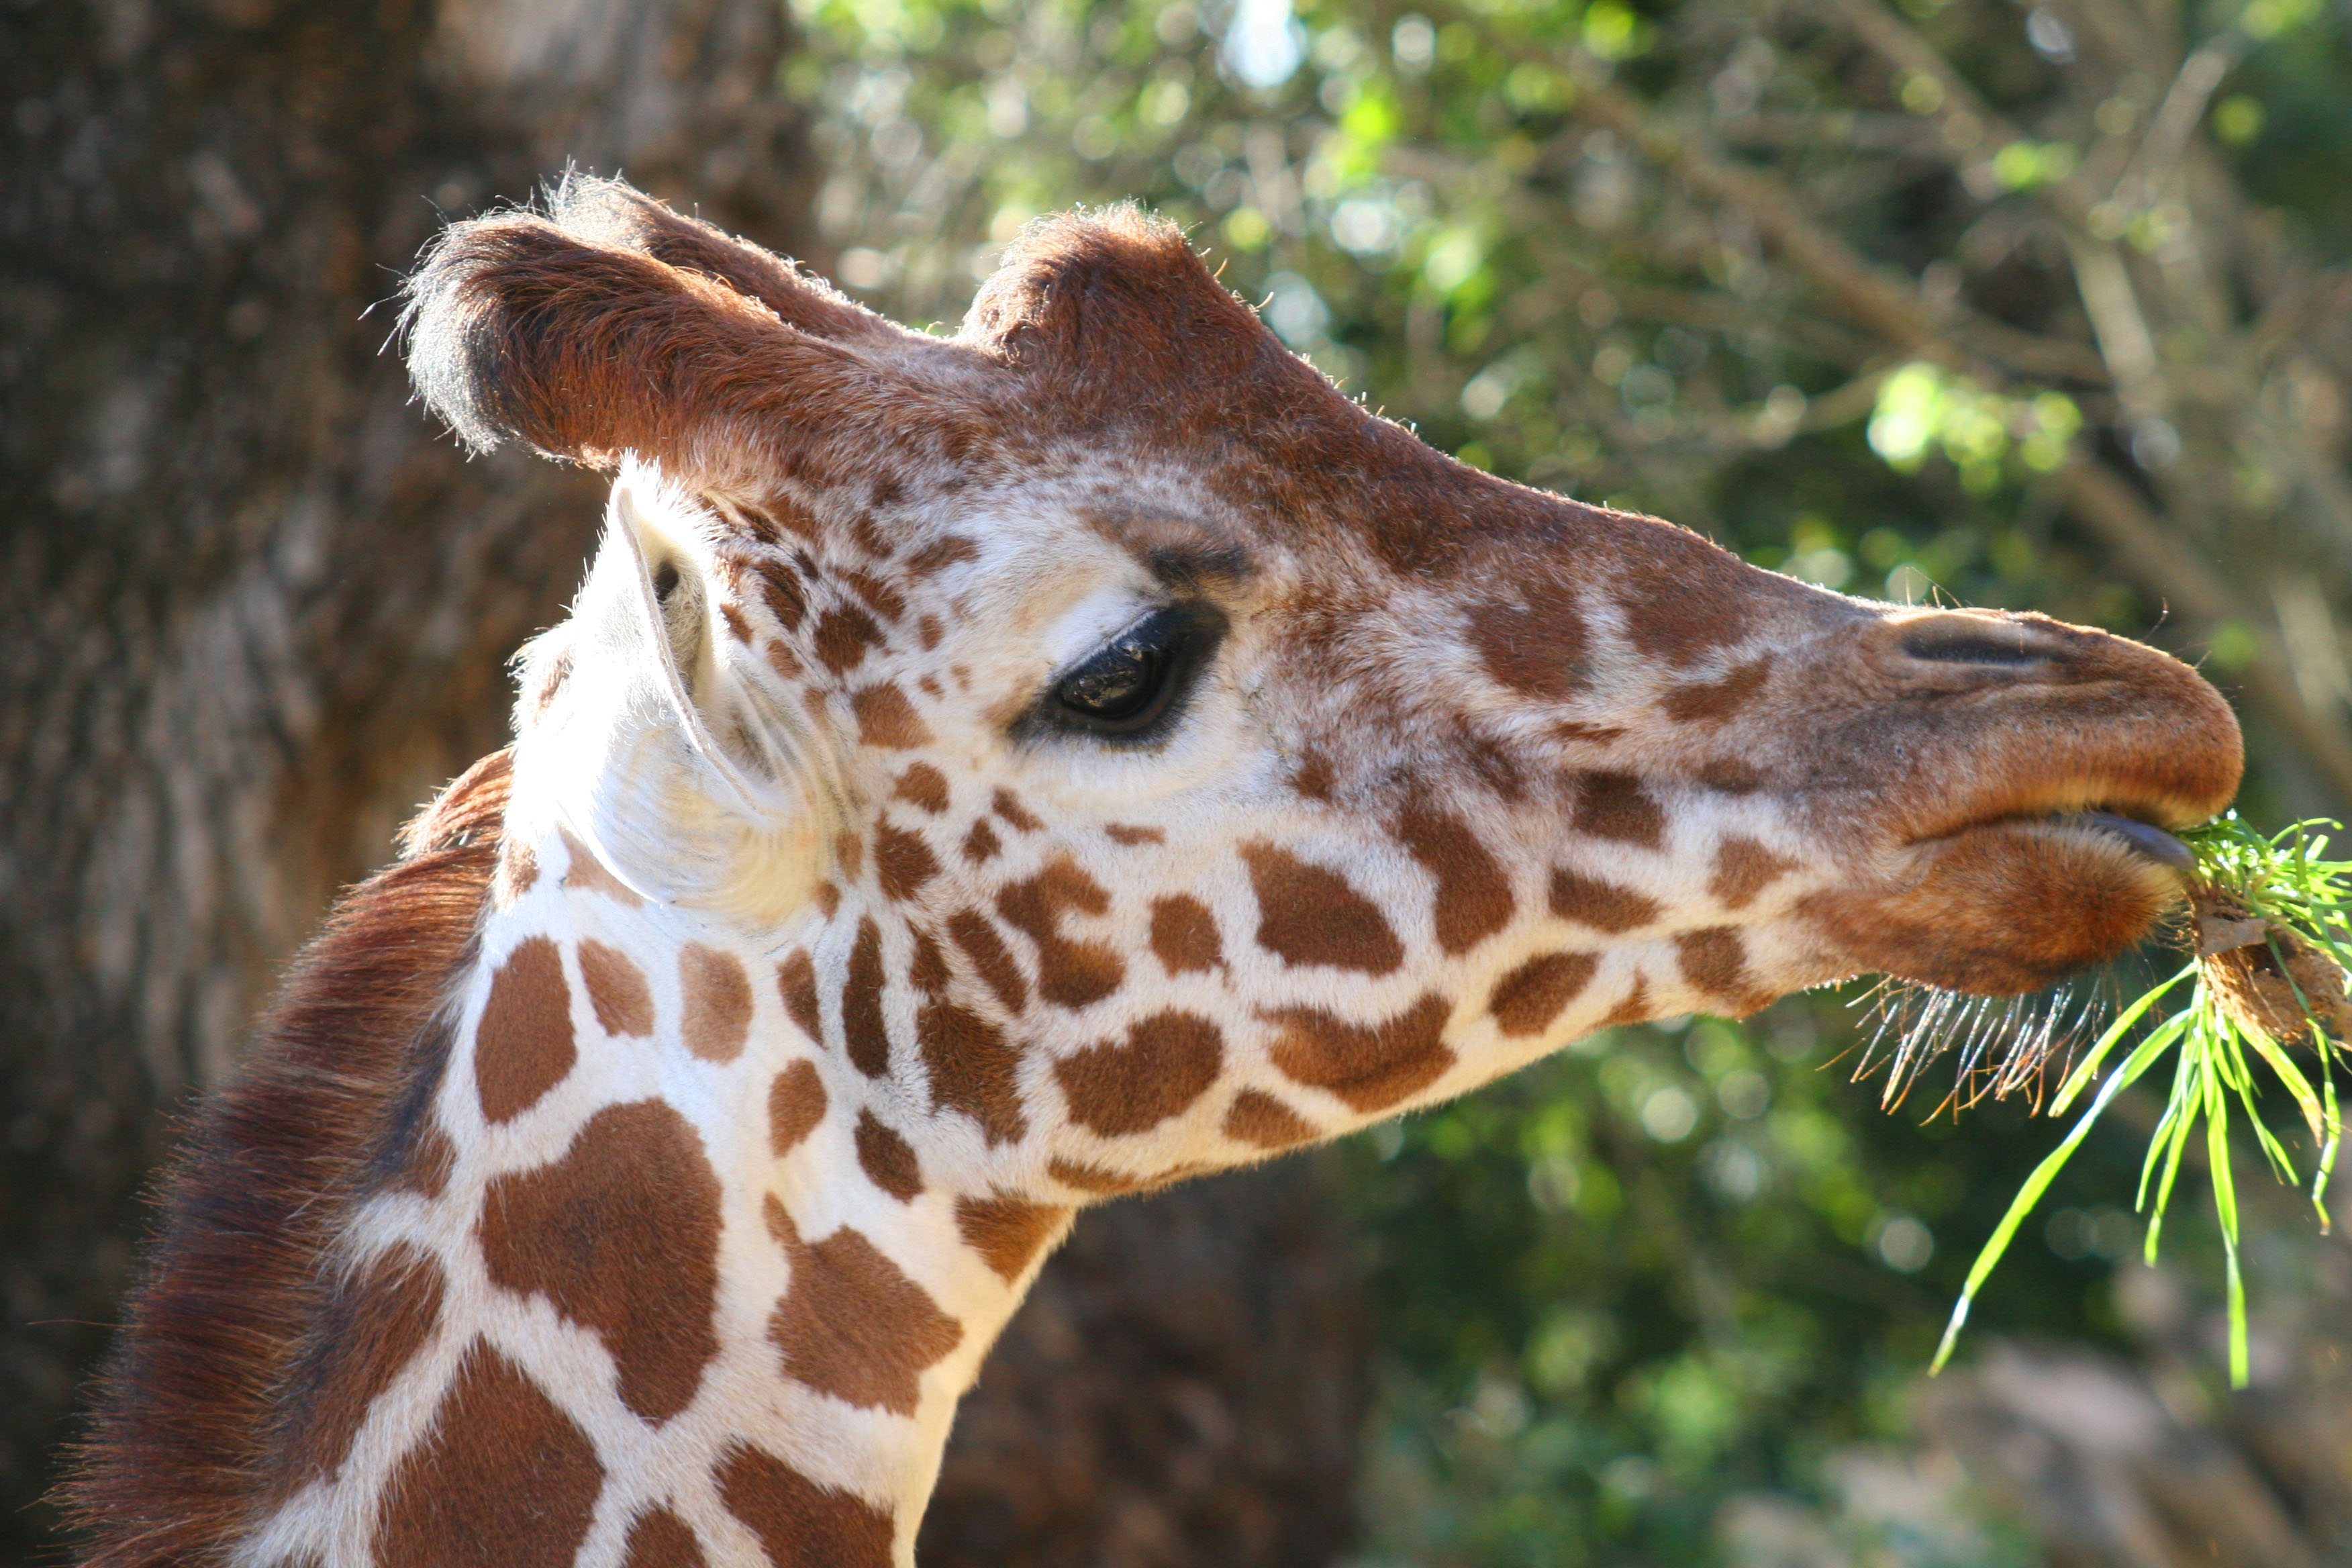
nature, animal, wildlife, wild, zoo, africa, mammal, fauna, giraffe, face, eating, vertebrate, safari, herbivore, giraffidae